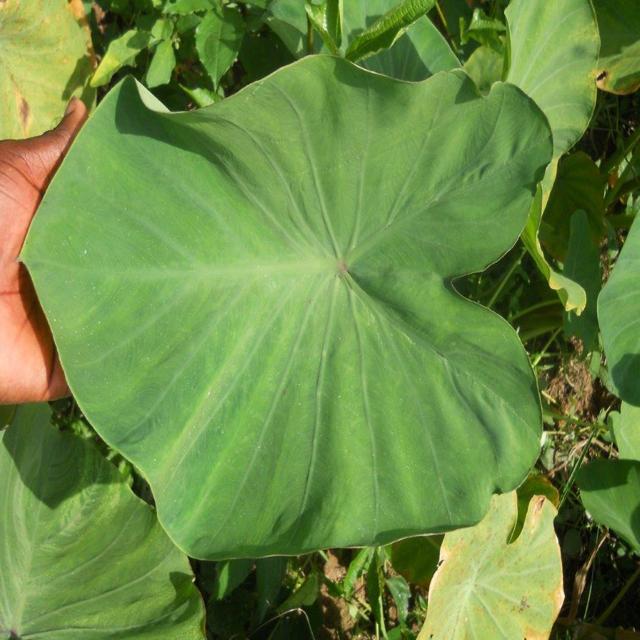
Label: Healthy